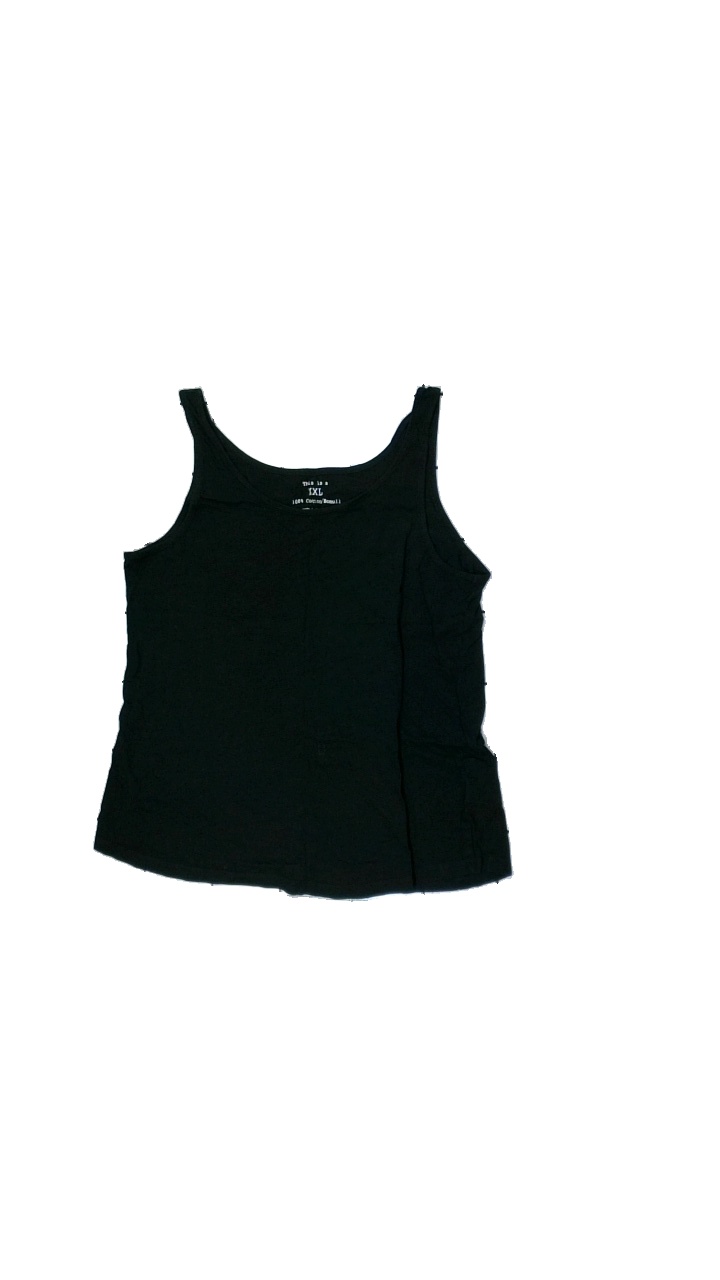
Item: Top (Ladies)
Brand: Mywear (ica)
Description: Black top for women from Mywear, size XXL. Okay condition.
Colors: Black
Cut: Regular, C-collar
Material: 100% cott
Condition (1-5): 3
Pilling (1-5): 5
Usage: Recycle
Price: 50-100